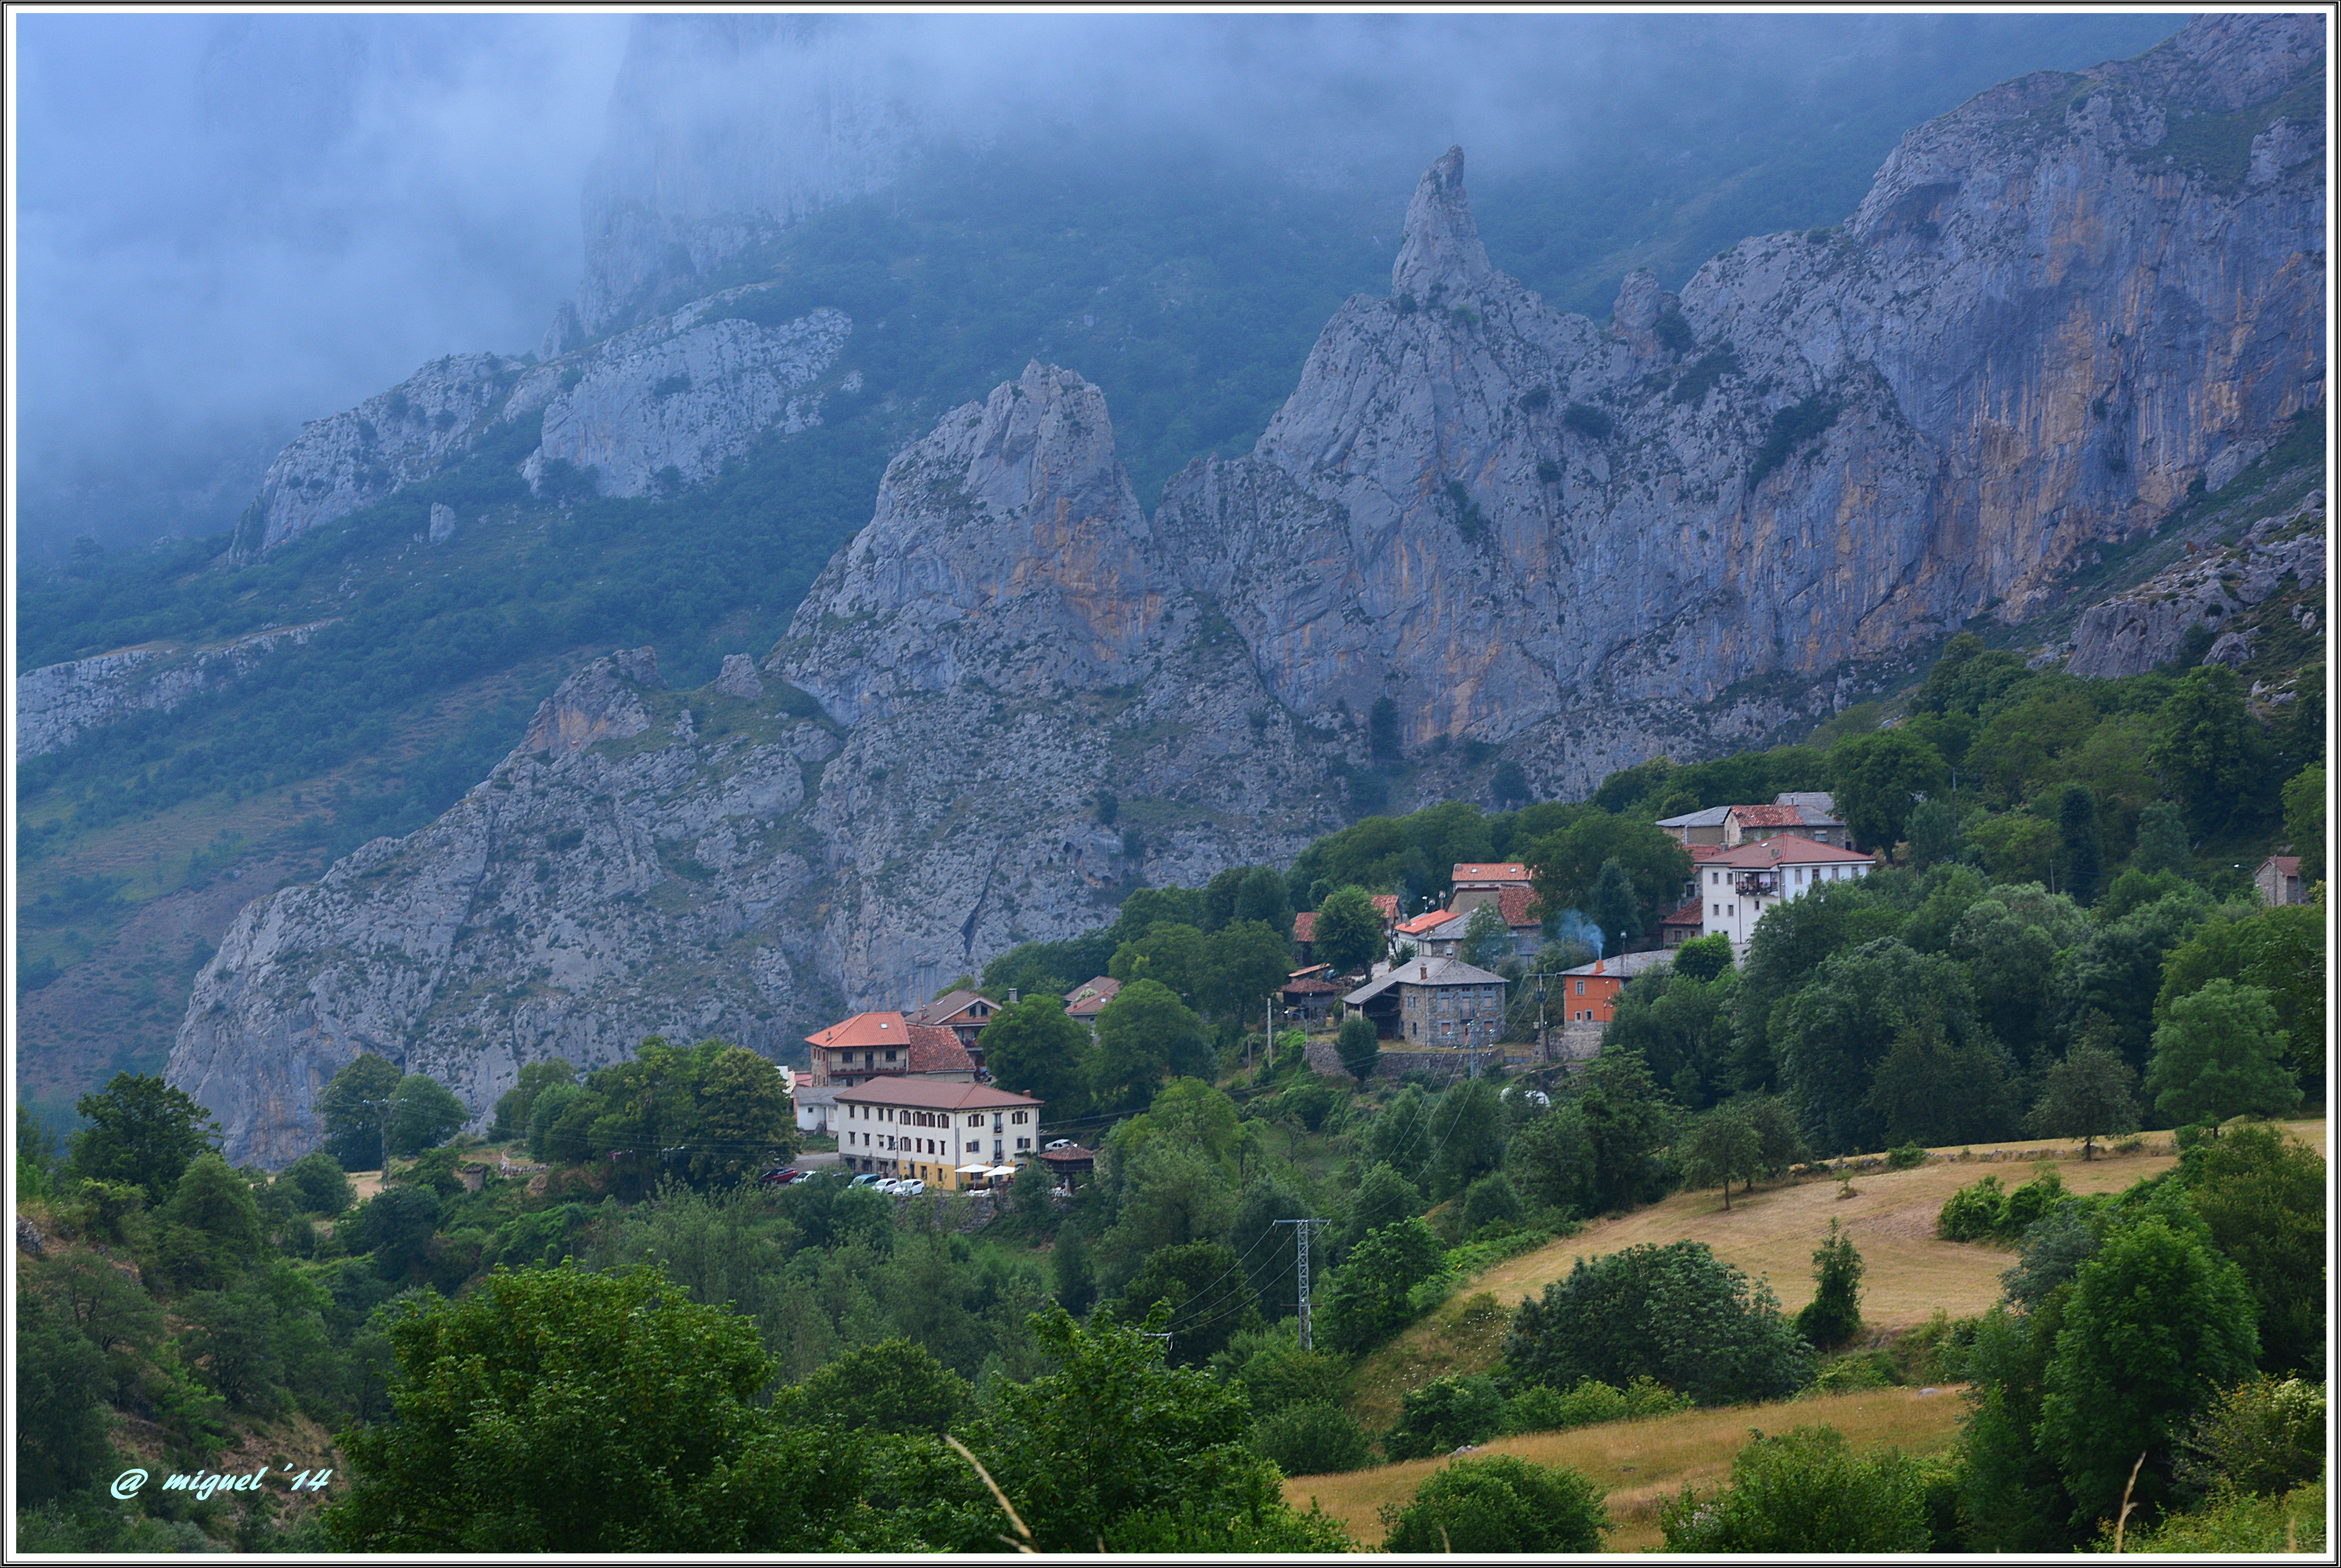
landscape, mountain, hill, town, valley, mountain range, village, fjord, tourism, alps, plateau, verano20014, landform, aerial photography, mountain pass, hill station, geographical feature, mountainous landforms